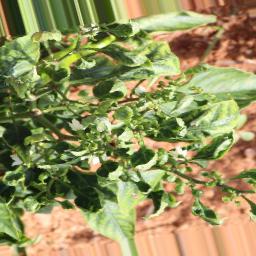
Label: mites_and_trips